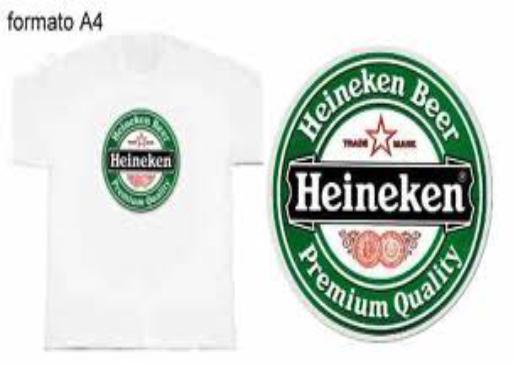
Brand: Heineken
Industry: Food